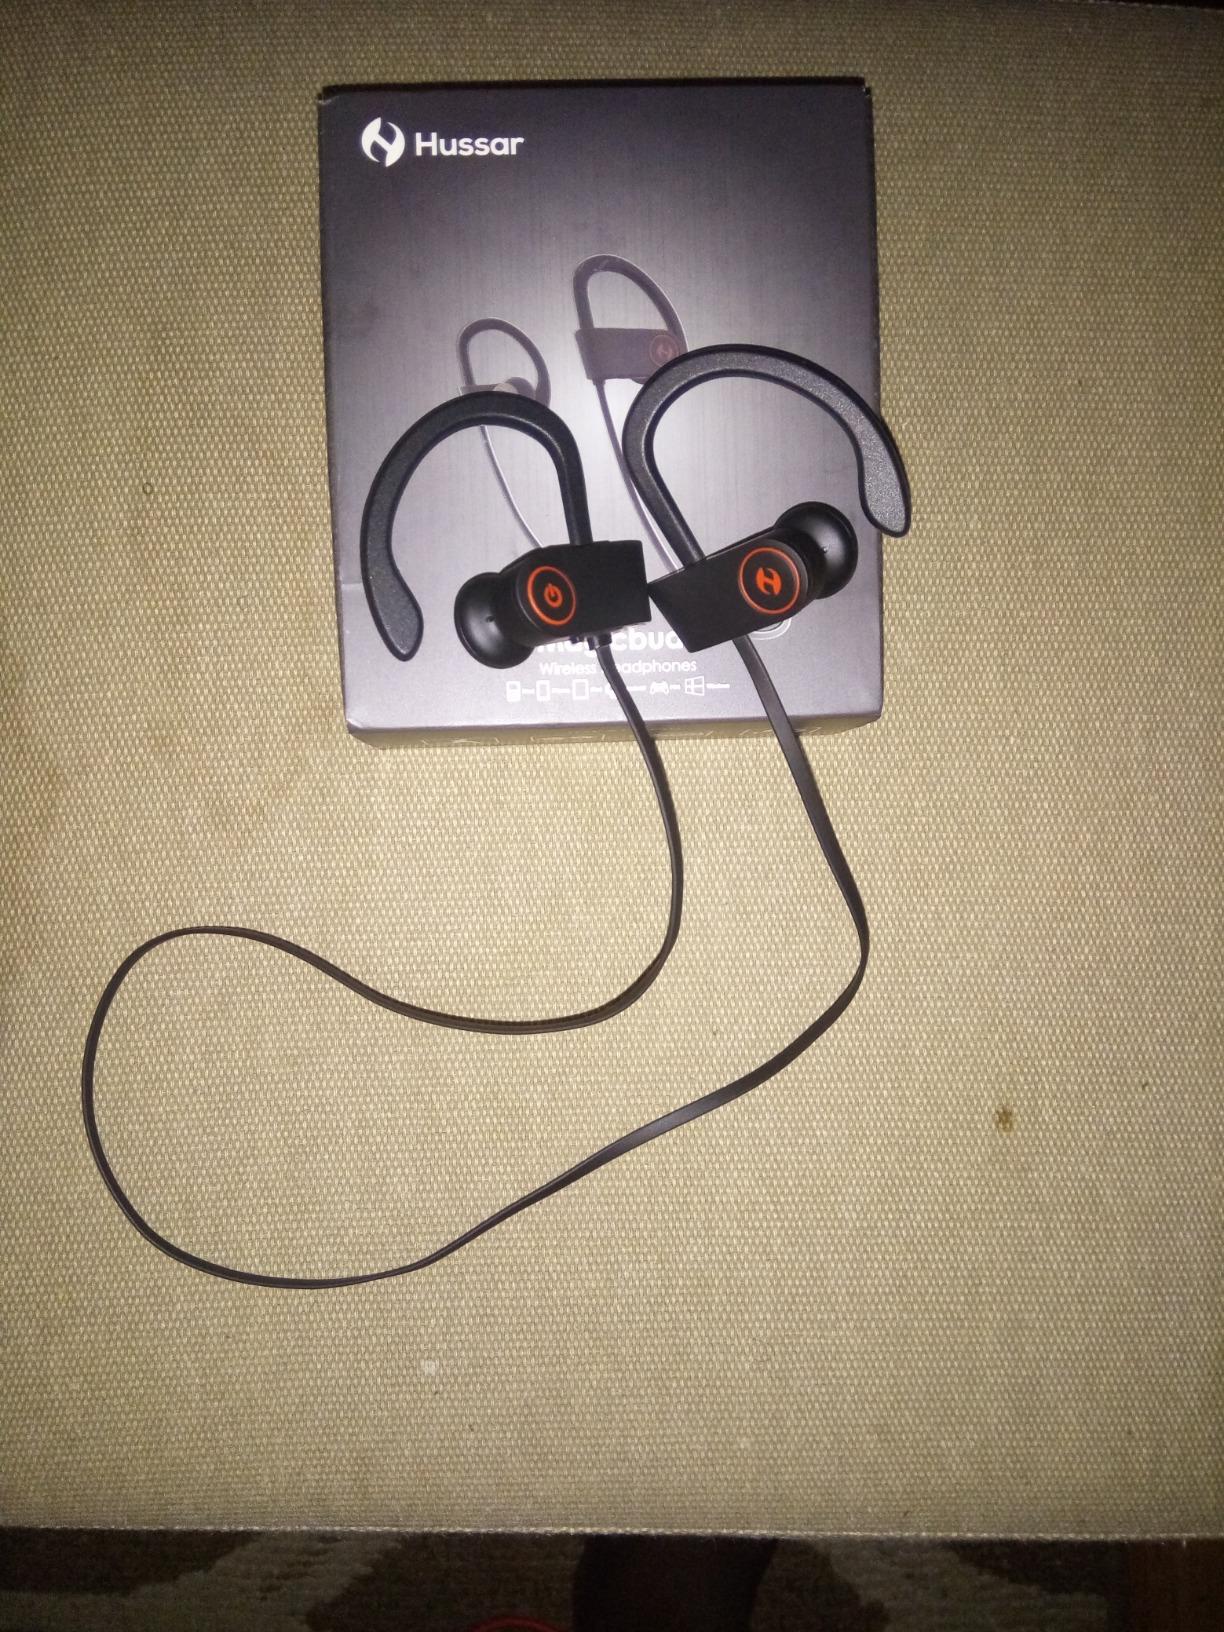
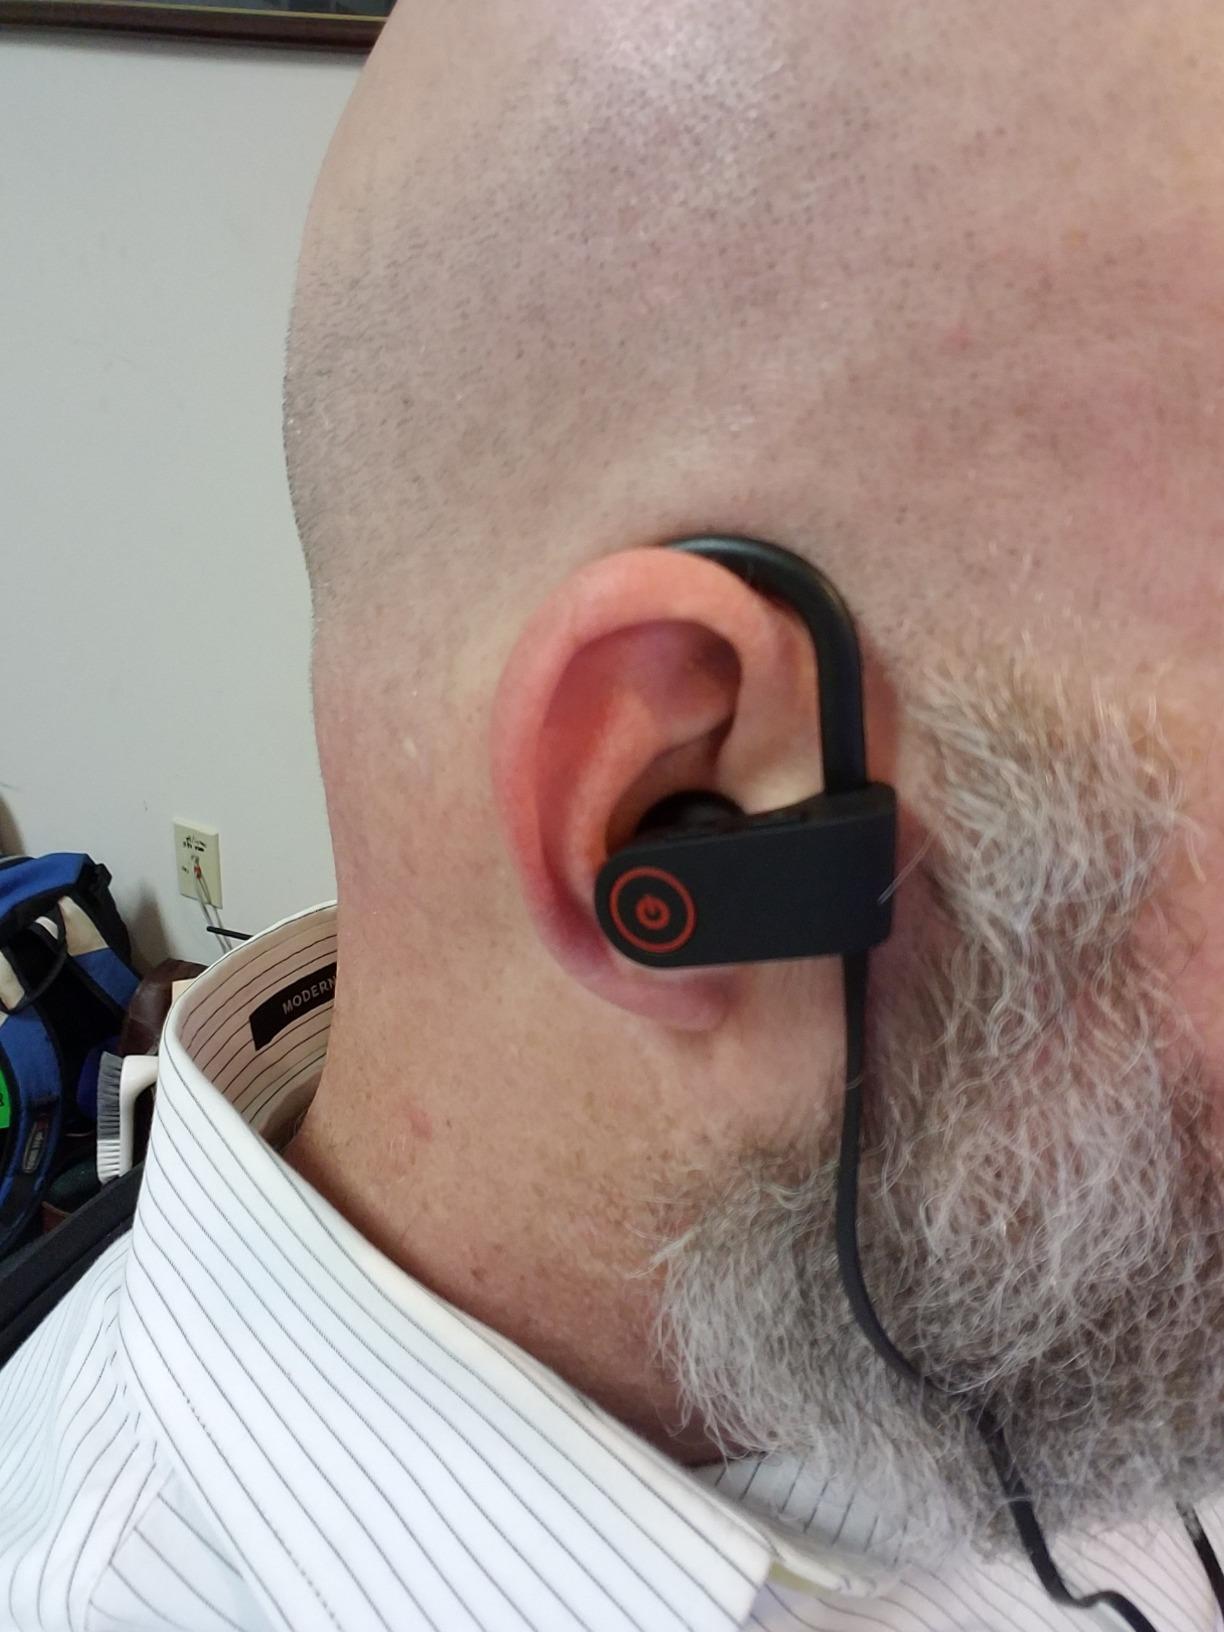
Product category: headphones
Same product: yes